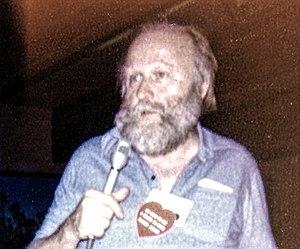
Frank Herbert, né Frank Patrick Herbert, Jr. le 8 octobre 1920 à Tacoma dans l'État de Washington et mort le 11 février 1986 à Madison dans le Wisconsin, est un écrivain américain, auteur de romans de science-fiction.